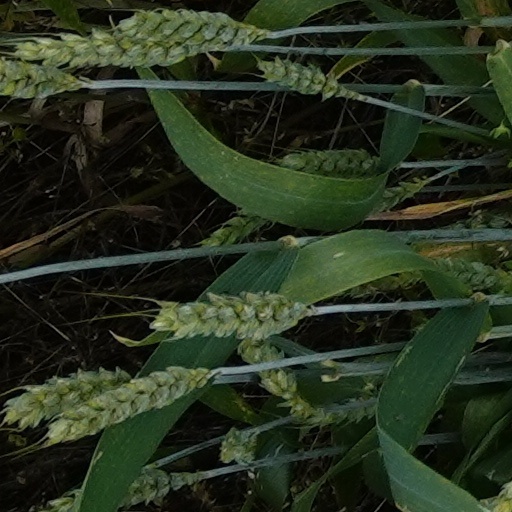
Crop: wheat